Agujaceratops

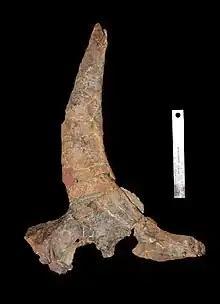
"Agujaceratops mariscalensis" brow horn

"Agujaceratops" was a relatively large horned dinosaur, reaching in length and in body mass. It was similar to other chasmosaurines such as "Pentaceratops" in having a short nose horn, long brow horns, and an elongate frill circled by small hornlets. The back of the frill has a strong notch, as in "Pentaceratops" and "Chasmosaurus", giving it a heart shape, with three or four pairs of spike-like hornlets. The edges of the frill bear numerous low, blunt hornlets, giving it a strongly scalloped appearance. The brow horns are oriented up and out, and curve backwards in side view.